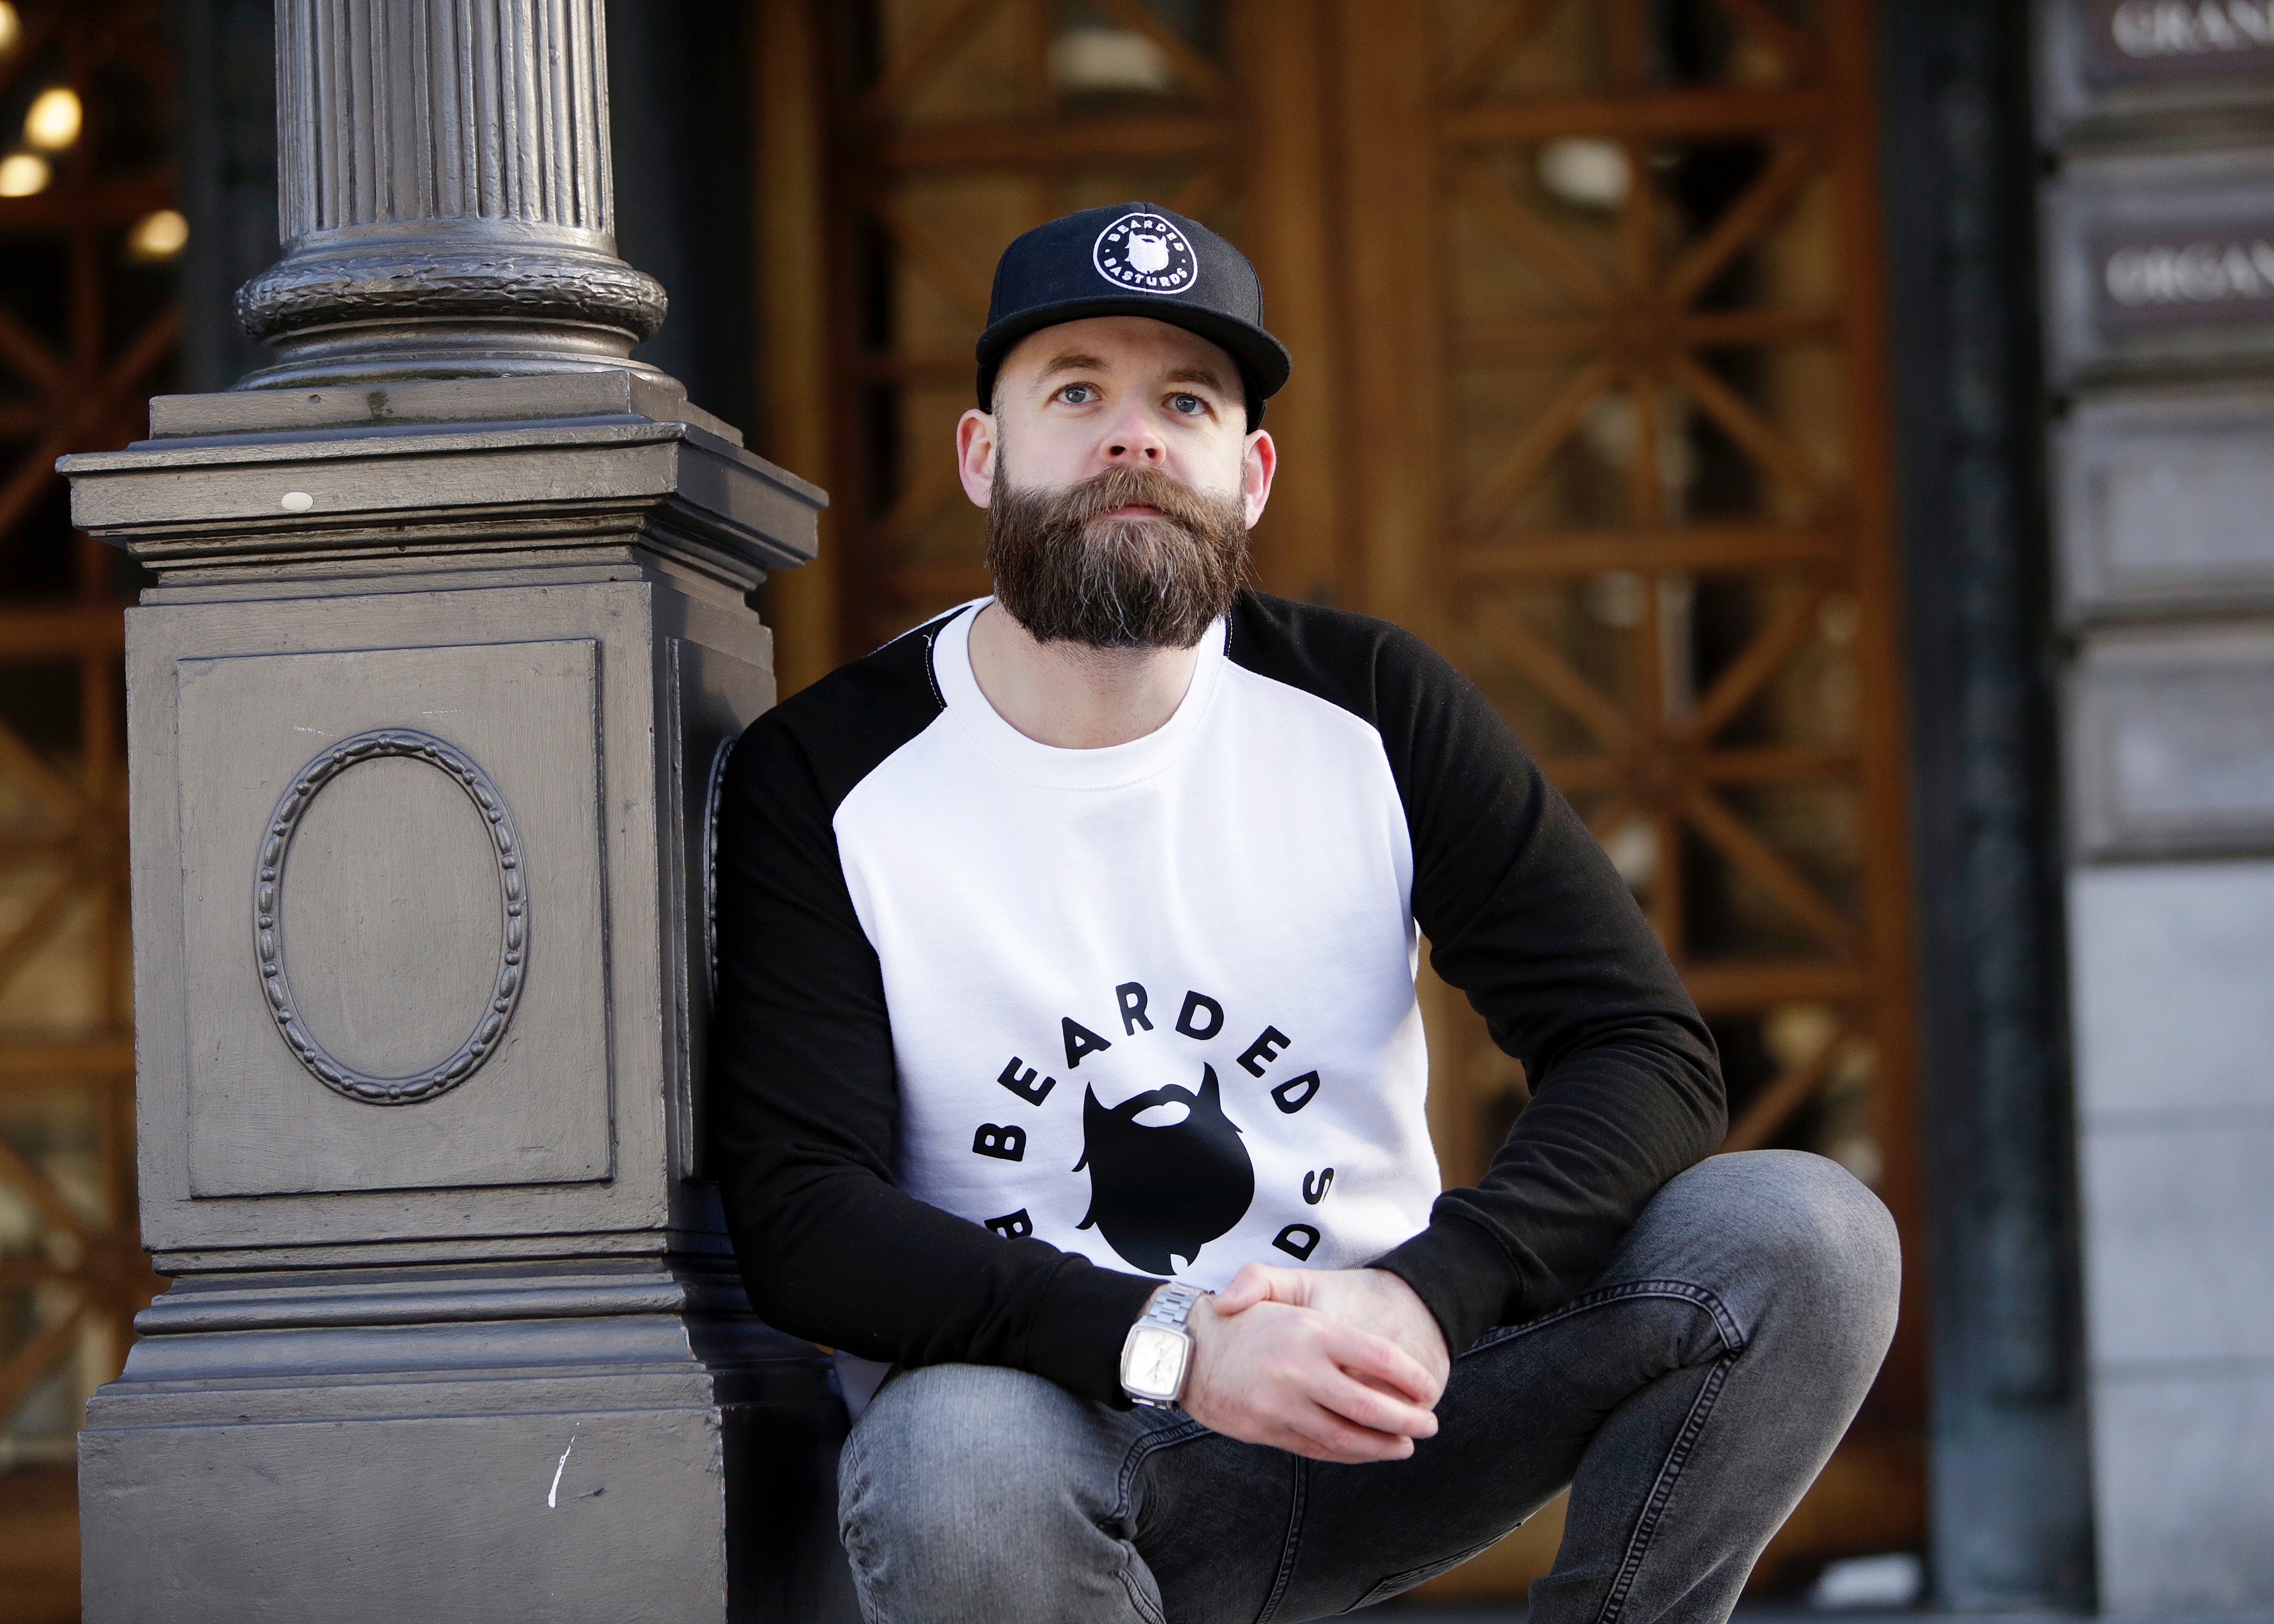
facial hair, beard, sitting, street fashion, moustache, fashion, cool, t shirt, headgear, photography